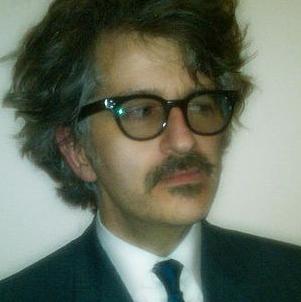
Age: 48